Turks in France

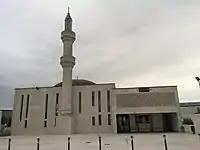
A Turkish mosque in Nantes

Official data on the total number of French Turks is not available because the French census only records statistics on the country of birth rather than one's ethnic affiliation. Numerous estimates since the 2010s placed the Turkish-French population at around 1 million, or over 1 million. By 2020 estimates have continued to suggest more than 1 million to as much as 1.9 million French Turks.